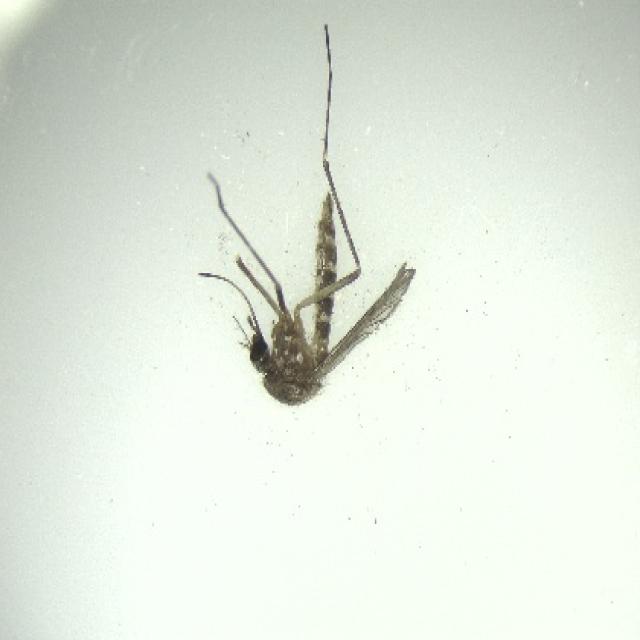
Species: aedes_vexans